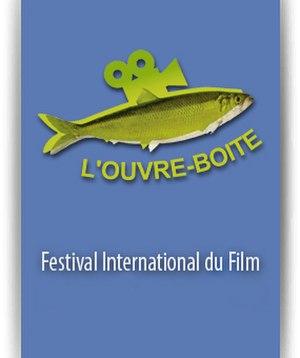
Logo du Festival international du film de Dieppe ""L'Ouvre-boîte"""
Le Festival international du film de Dieppe L'Ouvre-boîte a été créé en 2008. Il a pour mission de promouvoir le cinéma indépendant en permettant aux films de qualité, encore ignorés du public, de trouver des distributeurs et des exploitants de salles.